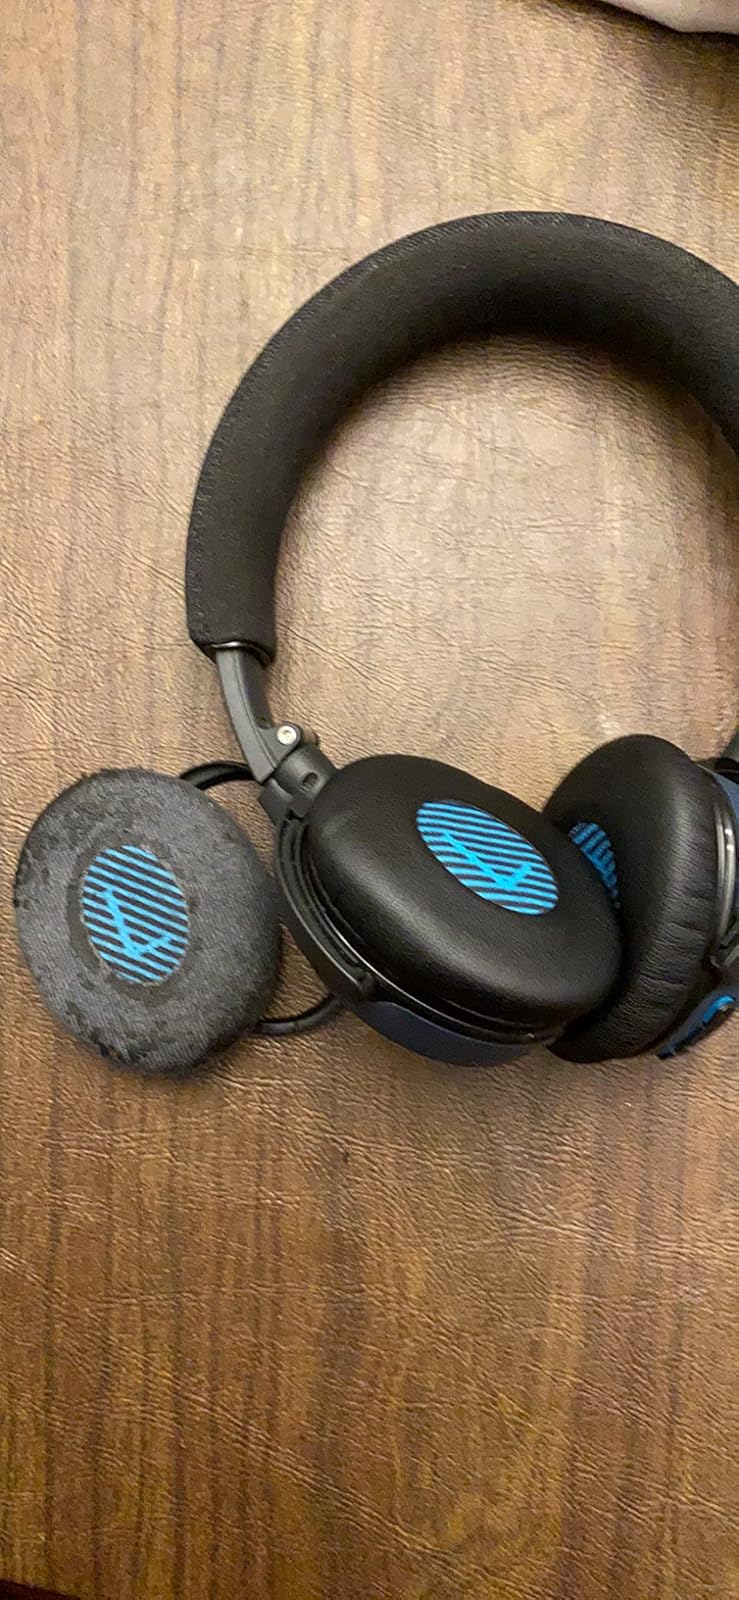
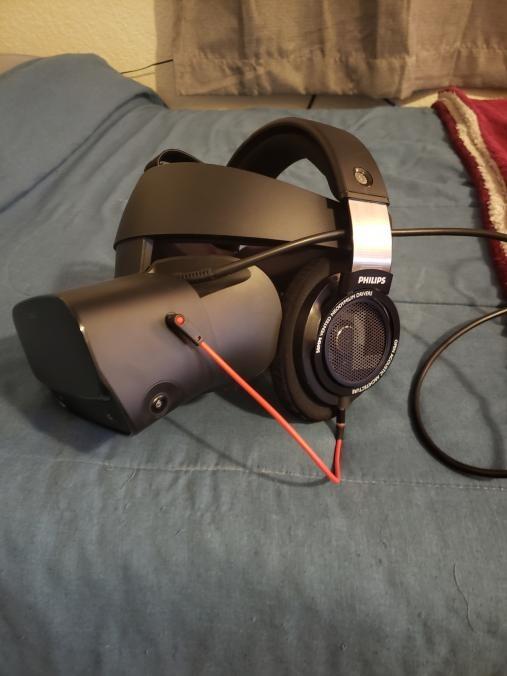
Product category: headphones
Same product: no